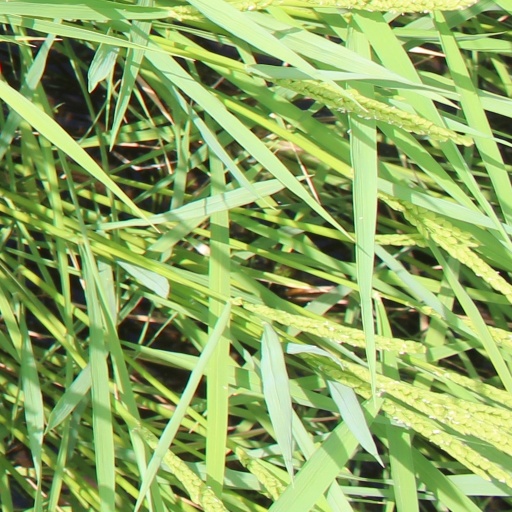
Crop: rice